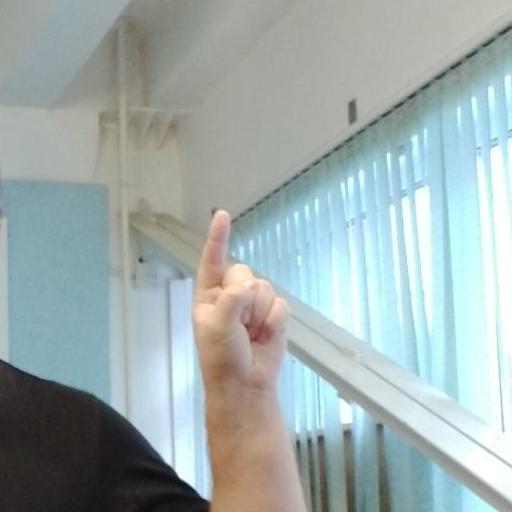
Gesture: one